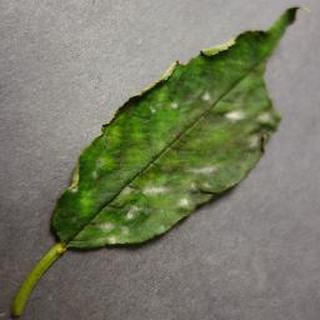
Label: cherry_powdery_mildew